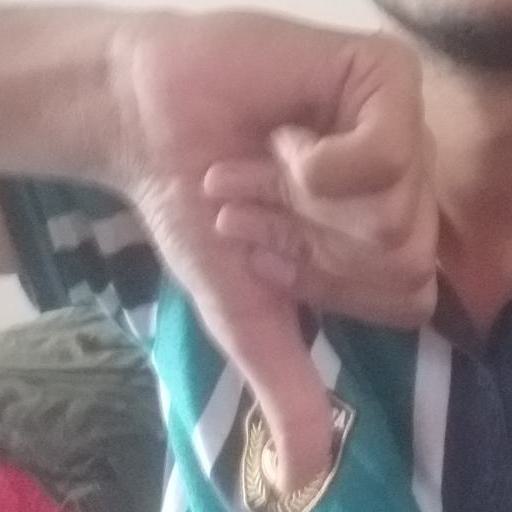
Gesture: dislike